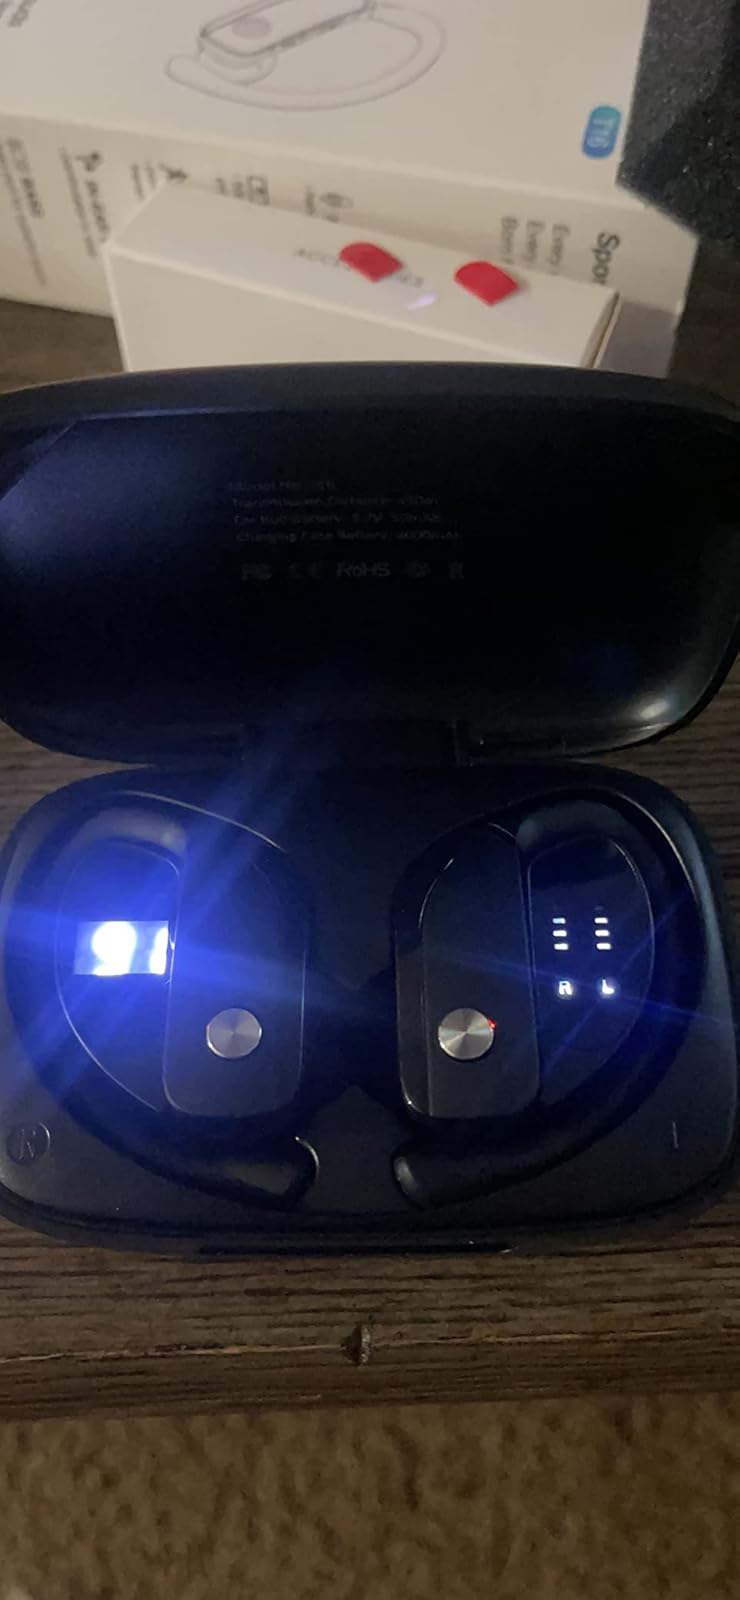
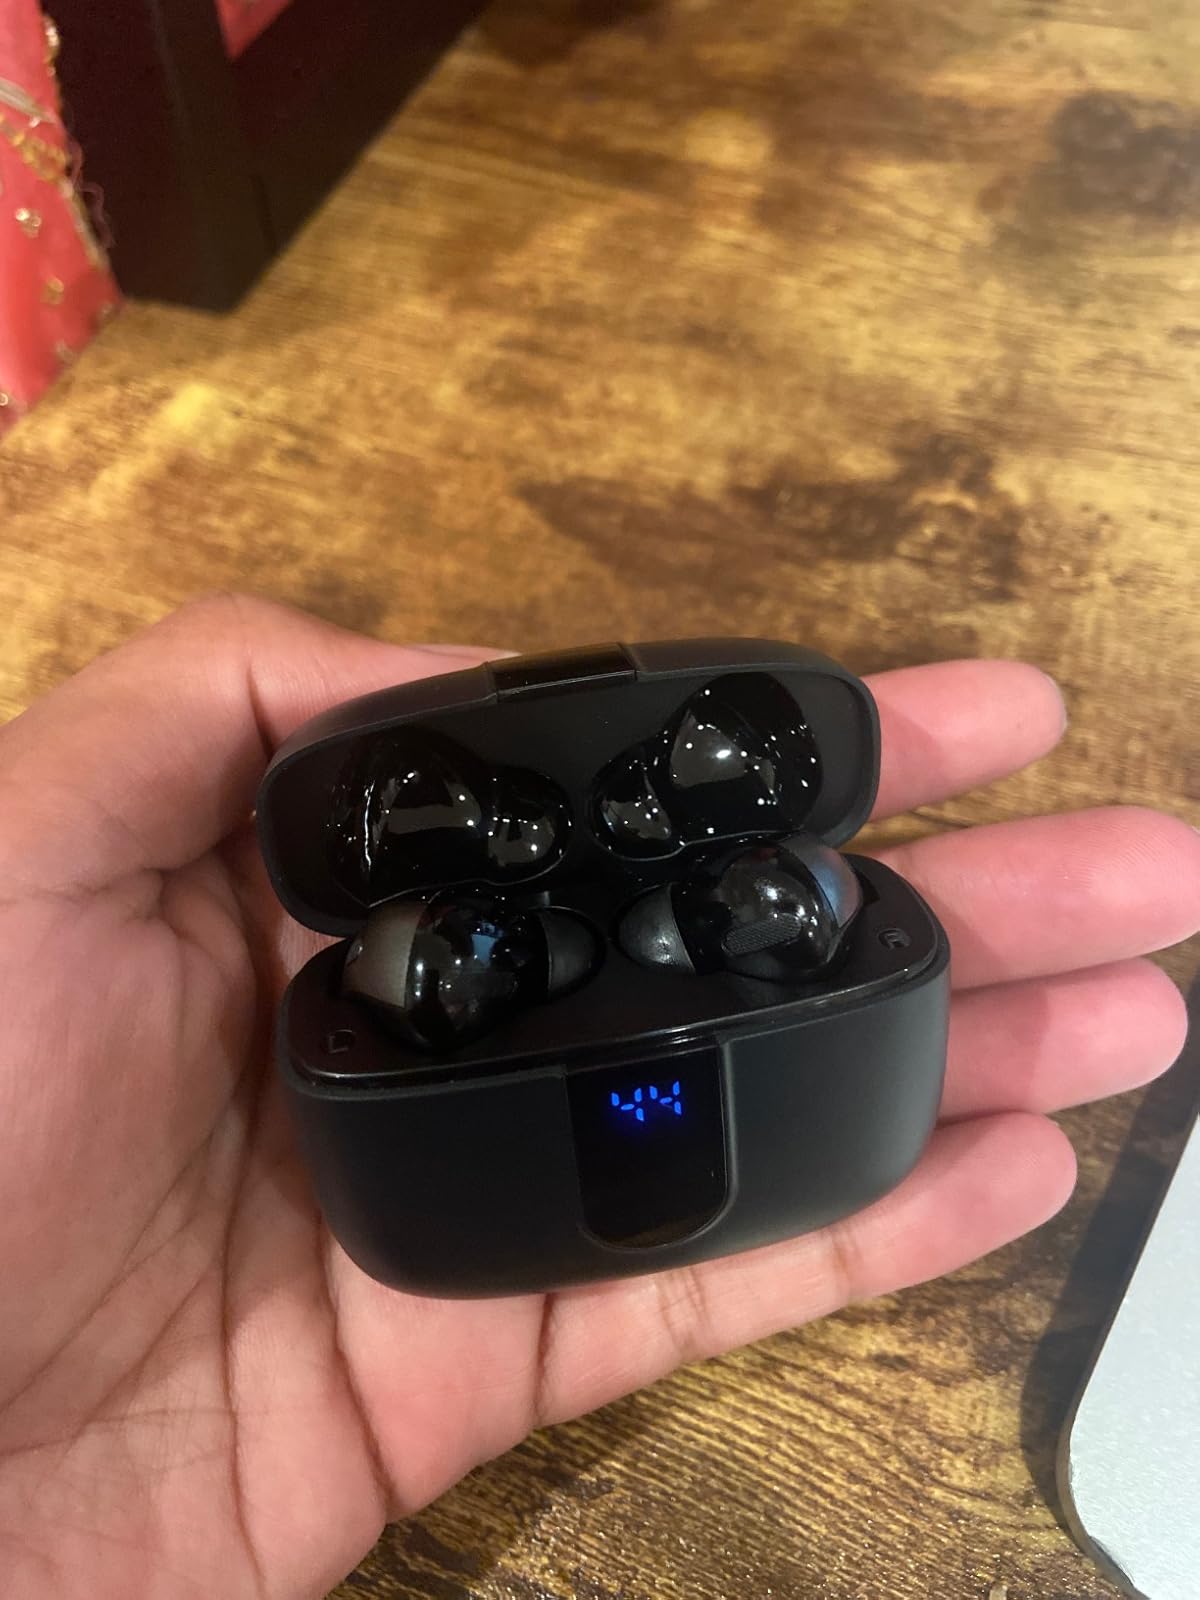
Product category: earbuds
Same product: no